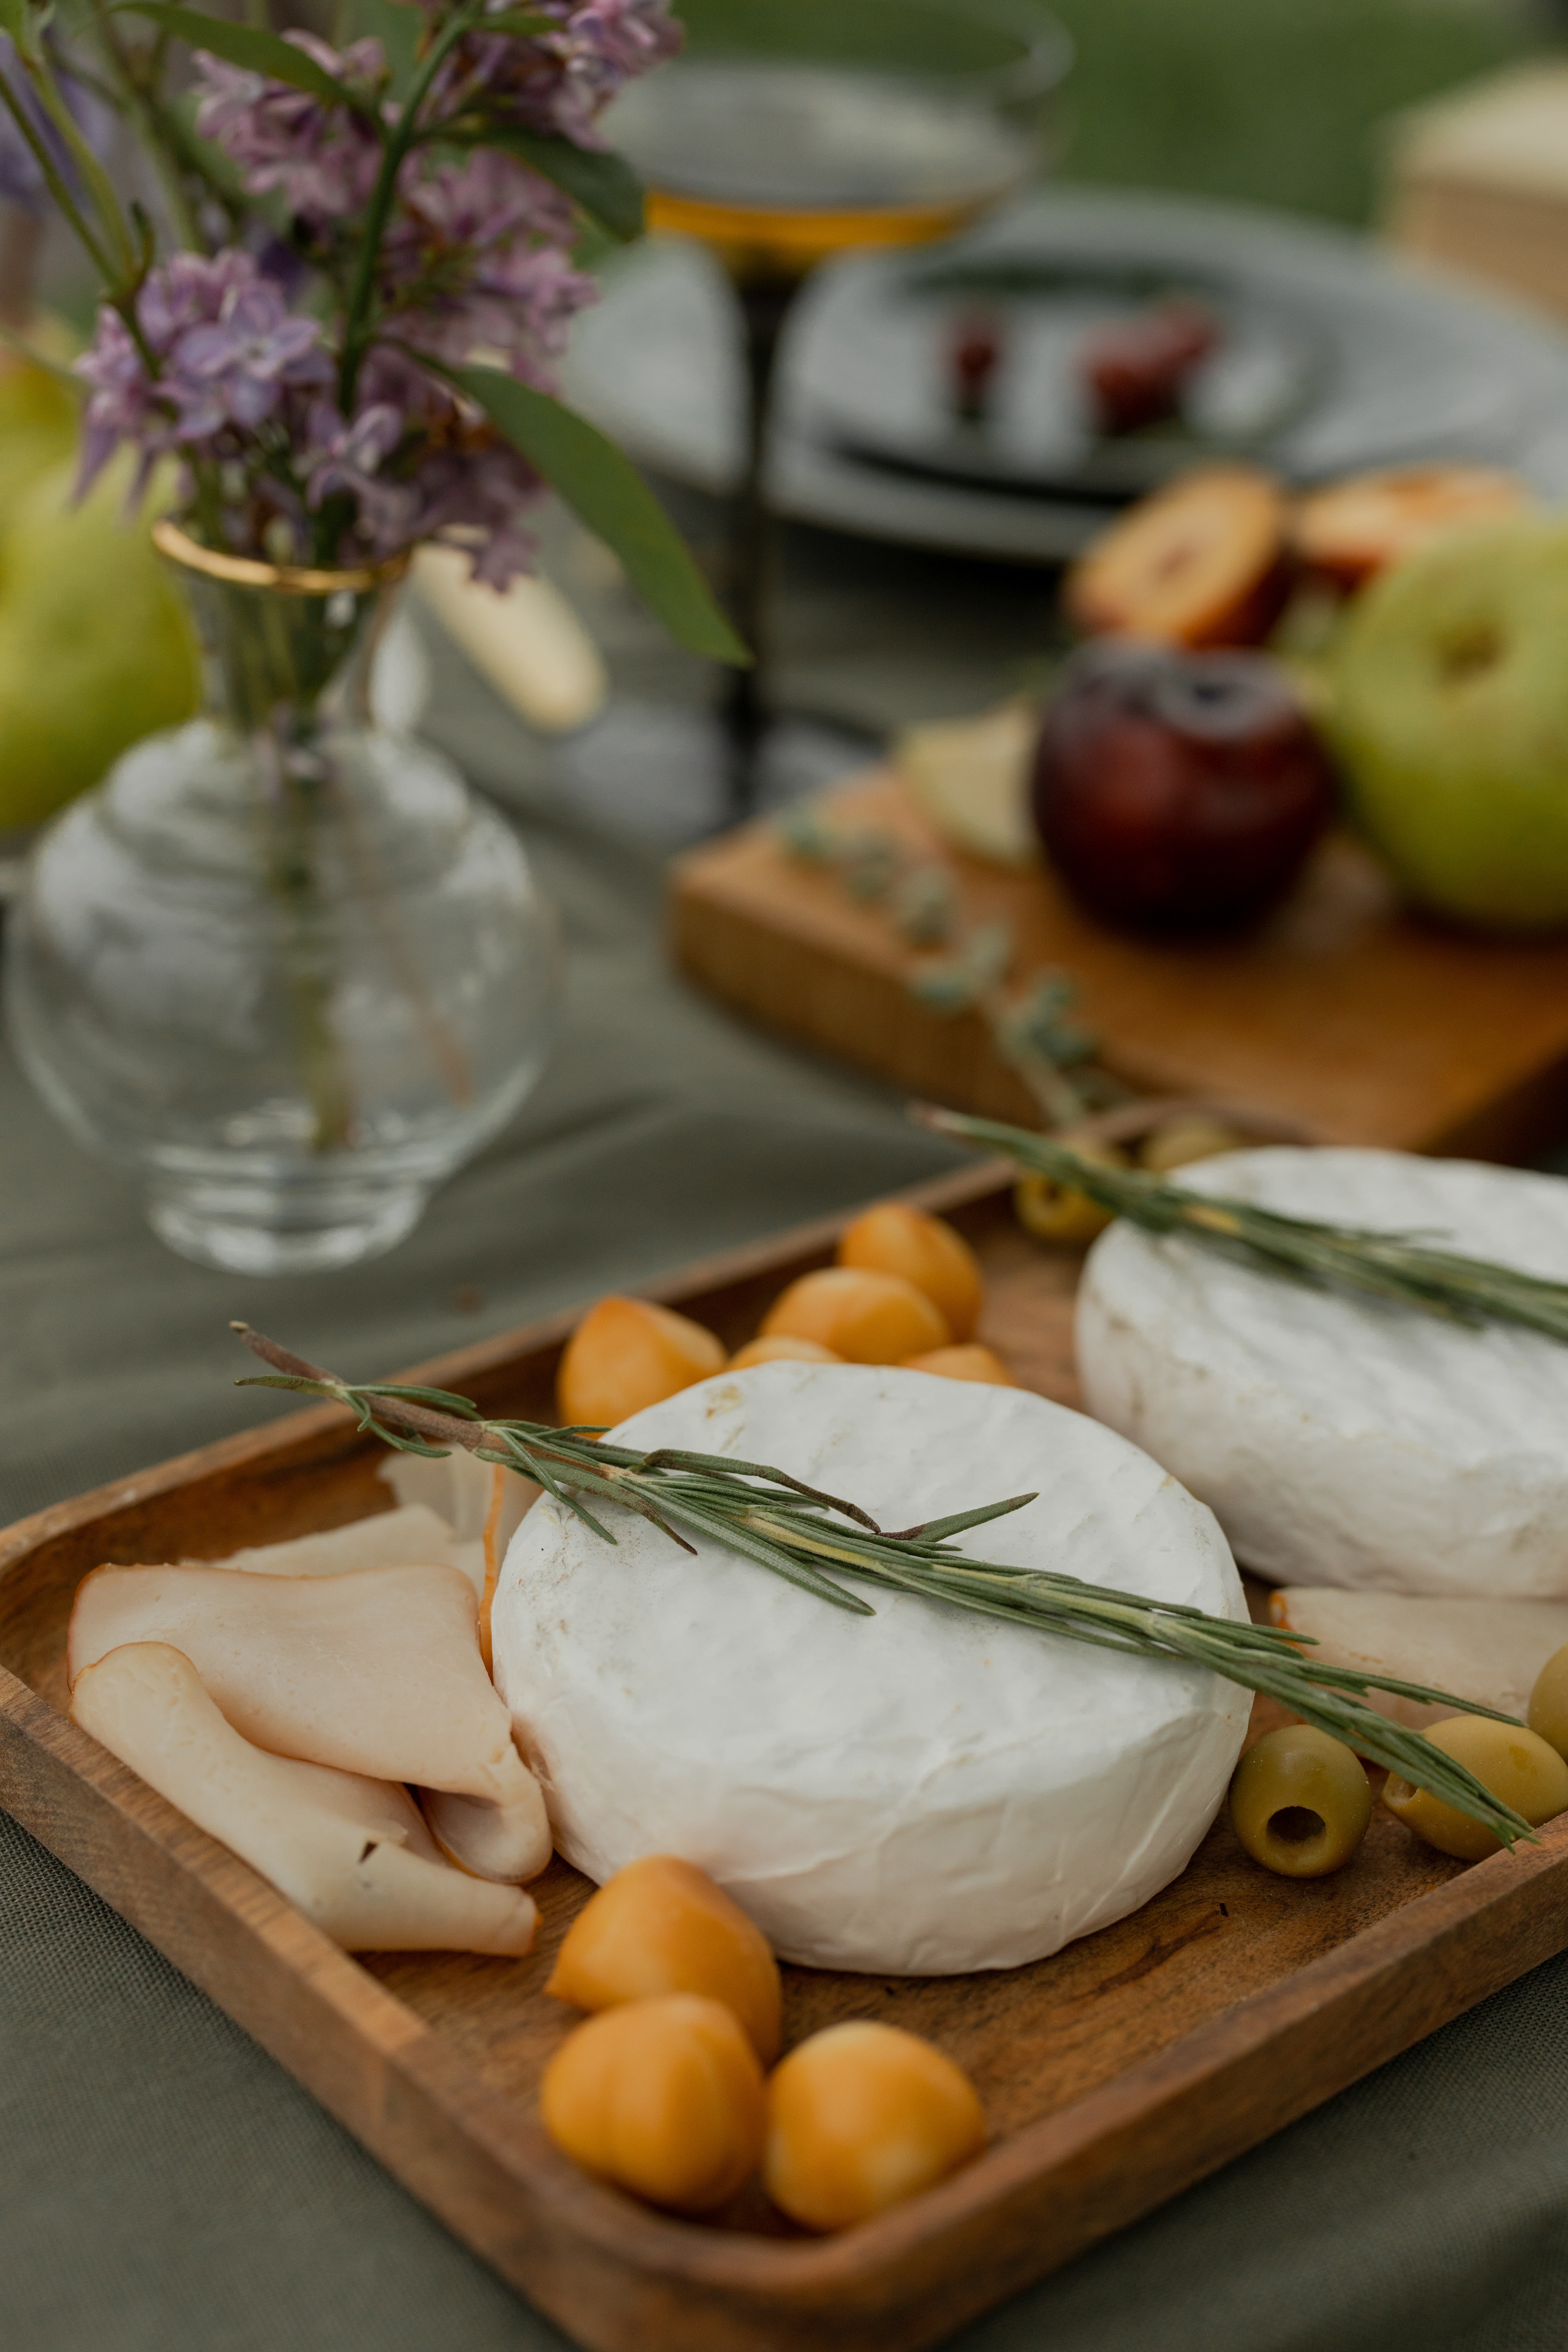
natural, food, tableware, table, dishware, ingredient, recipe, fruit, natural foods, meyer lemon, serveware, plate, produce, cuisine, citrus, lime, vegetable, tablecloth, vase, dish, key lime, Food group, knife, flower arranging, citric acid, finger food, event, lemon, local food, comfort food, cutting board, wood, platter, garnish, superfood, bowl, sweetness, citron, delicacy, bitter orange, vegan nutrition, culinary art, cheese, malus, still life photography, cut flowers, la carte food, whole food, linens, floral design, drinkware, breakfast, seafood, meal, porcelain, side dish, dairy, still life, apple, supper, cutlery, lunch, floristry, bouquet